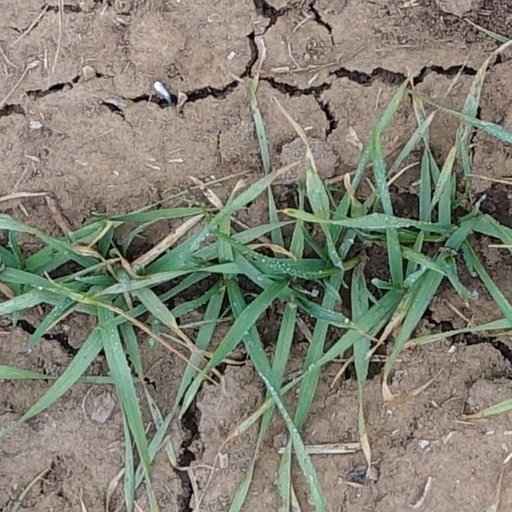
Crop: wheat